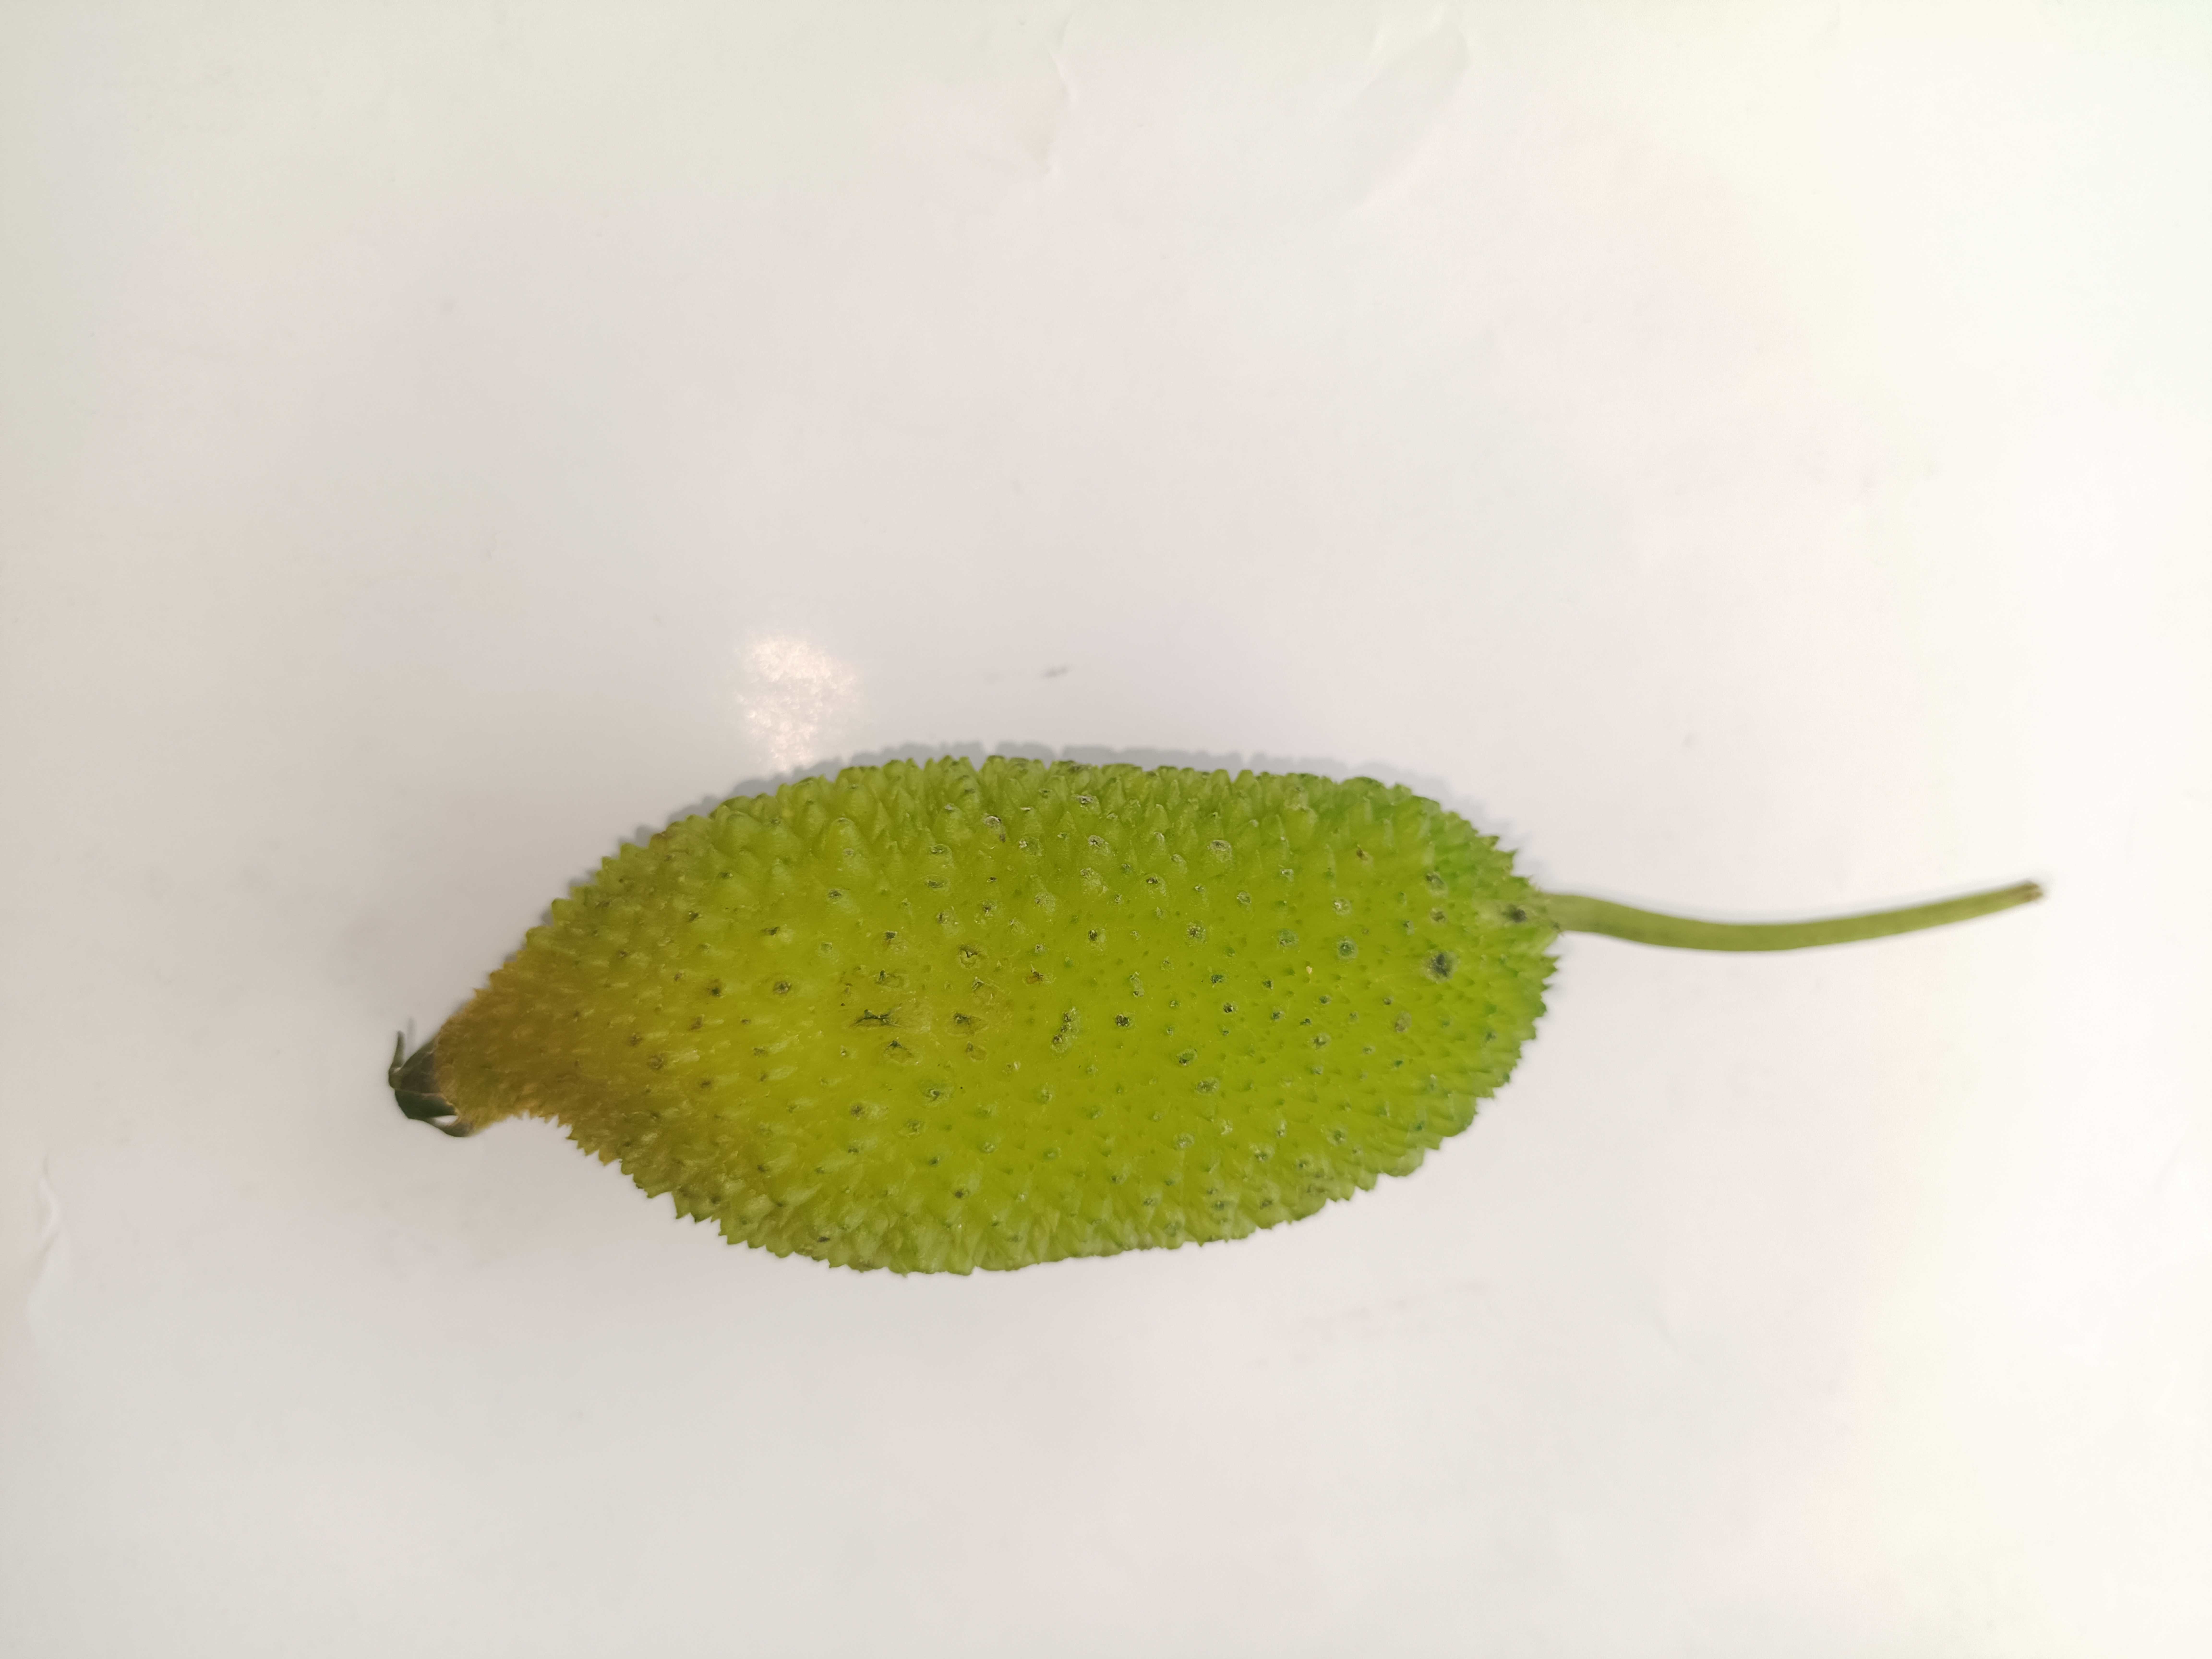
Label: Momordica dioica